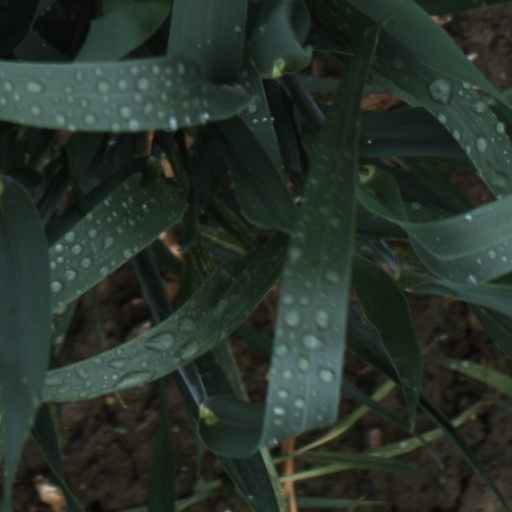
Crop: wheat